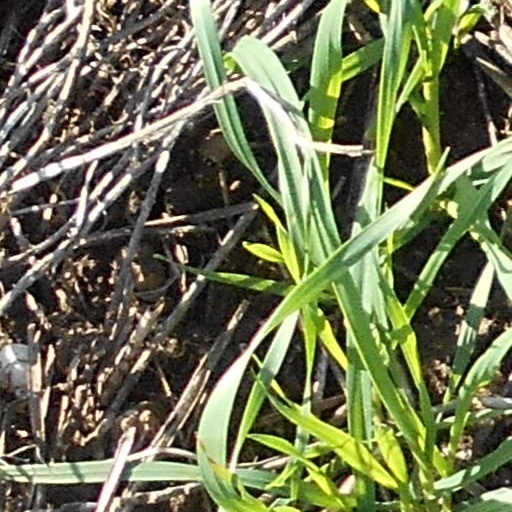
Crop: wheat